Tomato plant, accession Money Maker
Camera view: bottom (45 deg); turntable rotation: 0 degrees
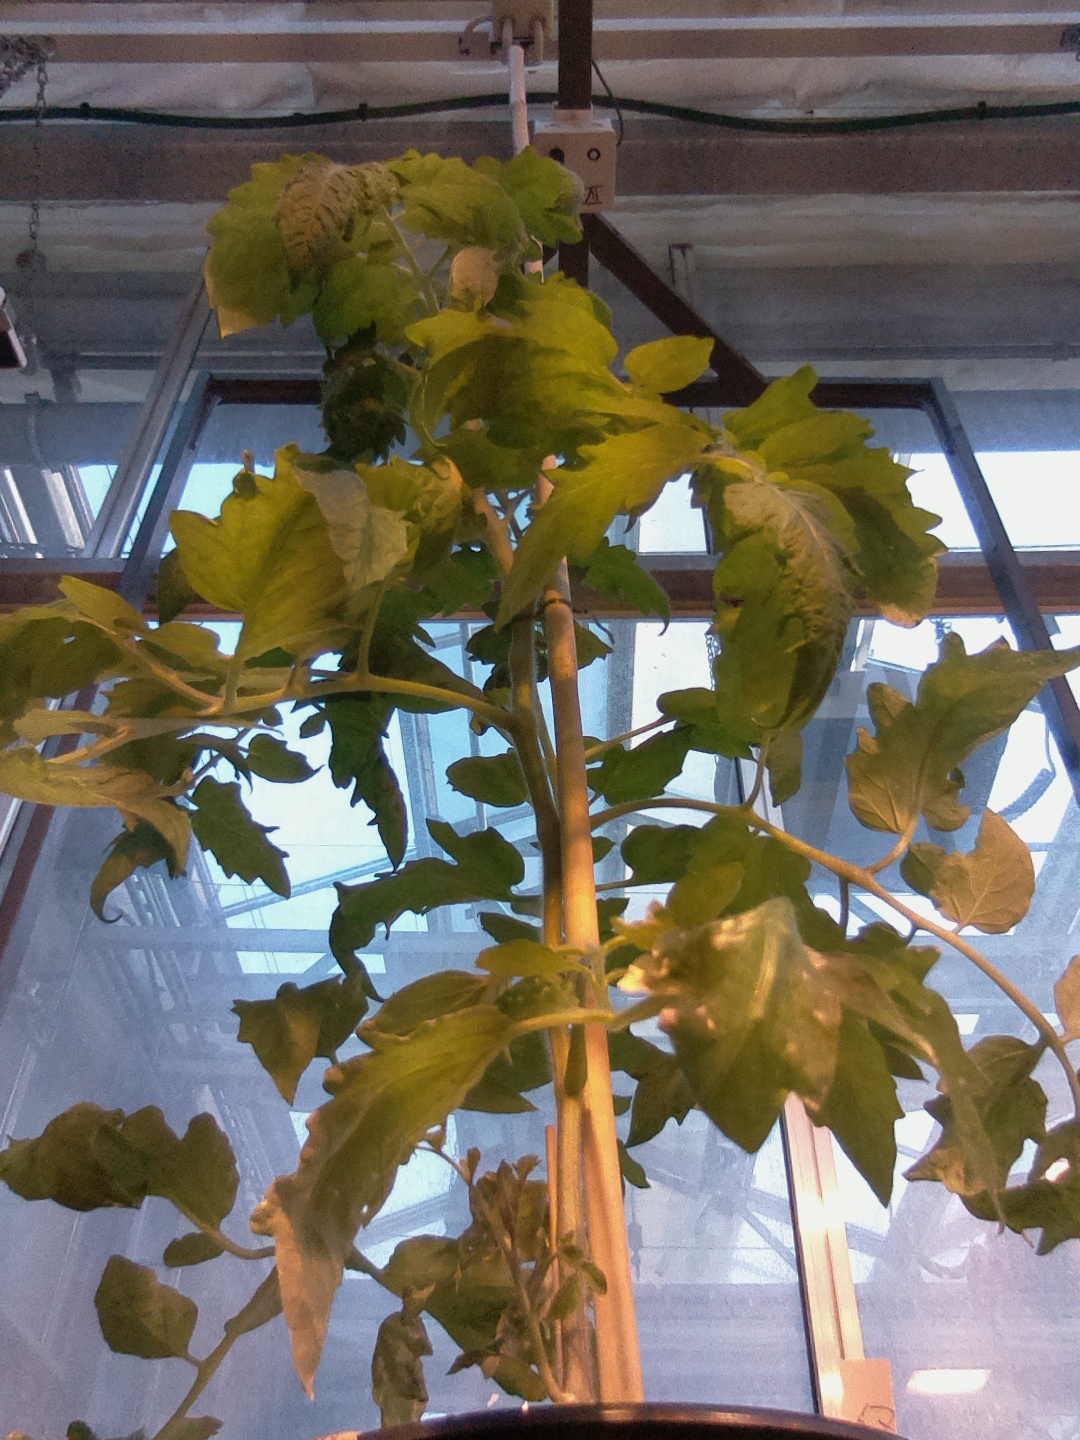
BBCH growth stage 63: 30%-40% of flowers open